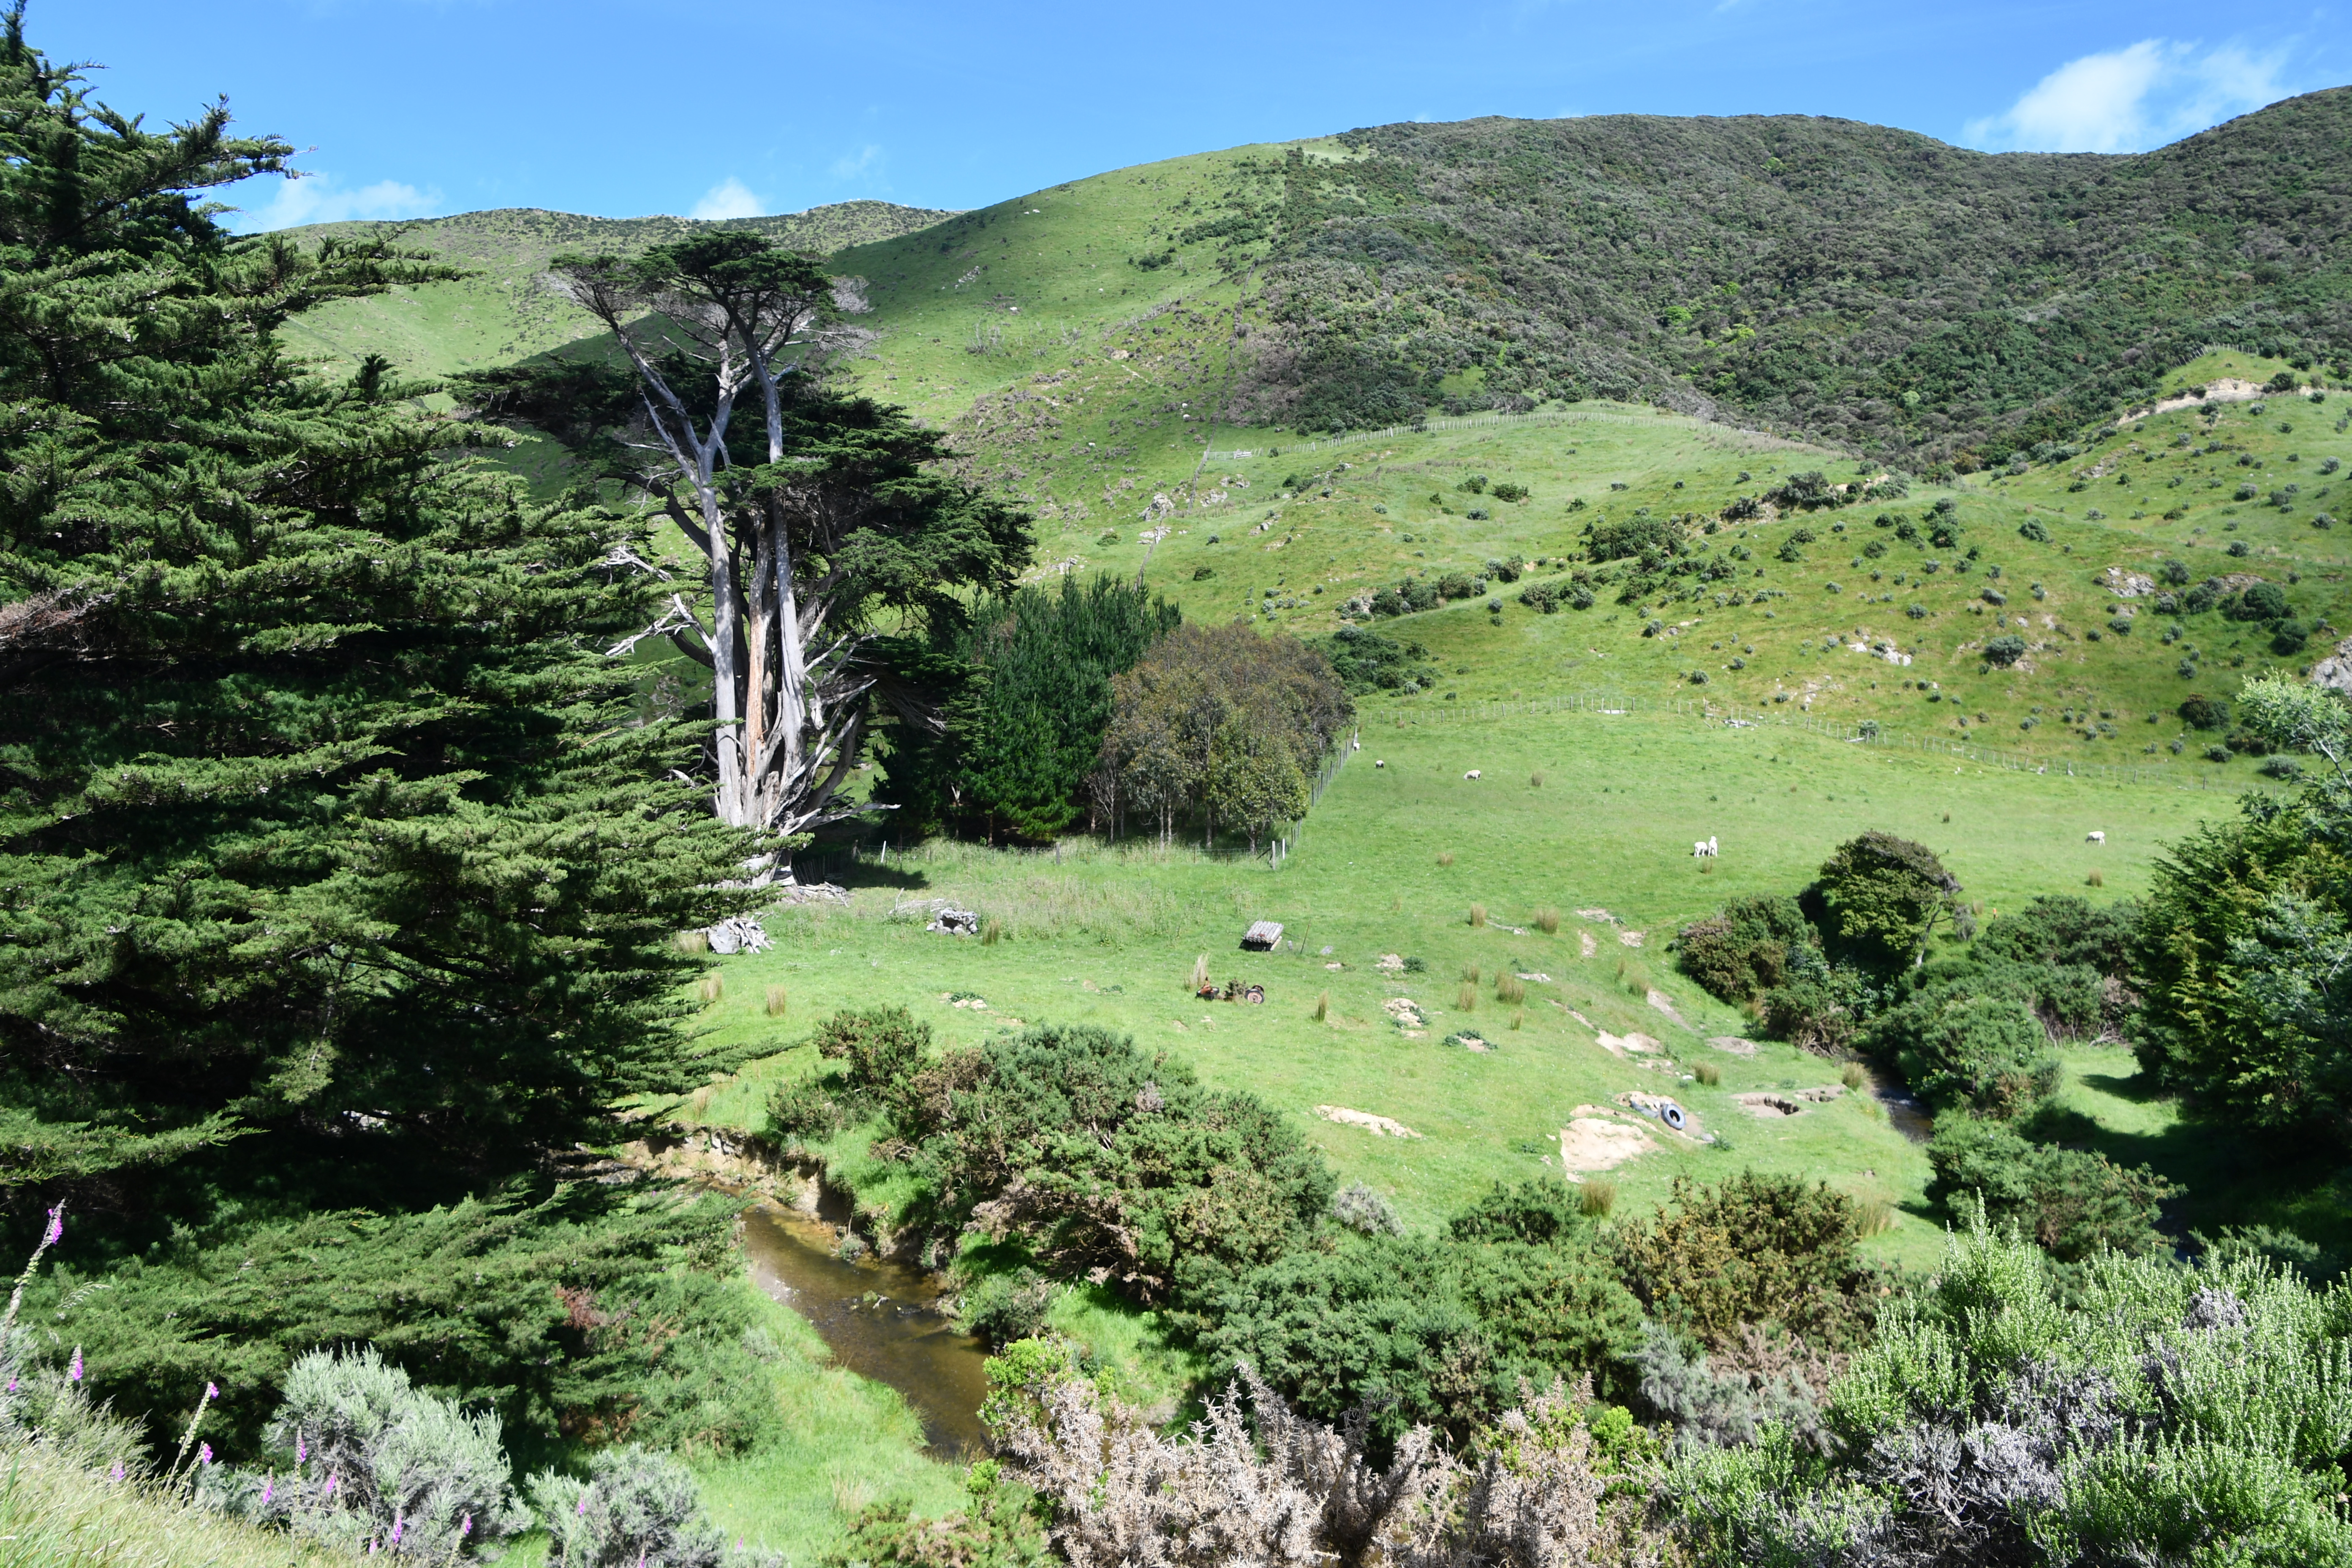
valley, tree, hill, cheep, highland, natural landscape, vegetation, nature, mountainous landforms, nature reserve, wilderness, mountain, natural environment, biome, hill station, plant community, fell, tropical and subtropical coniferous forests, grass, grassland, landscape, forest, shrubland, ridge, mountain range, terrain, plant, mount scenery, national park, pasture, jungle, tarn, valdivian temperate rain forest, meadow, lake, temperate broadleaf and mixed forest, rainforest